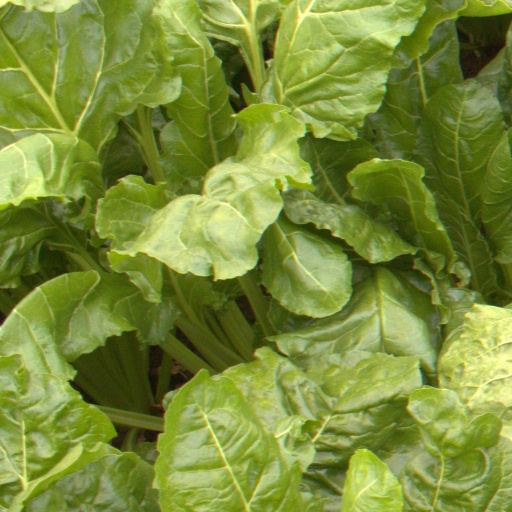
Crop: sugar beet